Friends

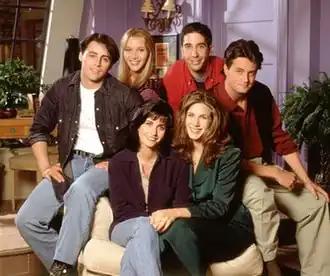
"Friends" in first season. Front: Cox, Aniston. Back: LeBlanc, Kudrow, Schwimmer, Perry.

The first season introduces the six main characters who live in New York City: Rachel Green, a waitress; professional chef Monica Geller; her paleontologist brother, Ross Geller; free-spirited masseuse Phoebe Buffay; struggling actor Joey Tribbiani; and Ross's college friend, Chandler Bing, whose precise occupation at a corporation is unknown. Rachel arrives at Central Perk, wearing her wedding dress, after leaving her fiancé, Barry Farber (Mitchell Whitfield), an orthodontist, at the altar. She moves into her high school friend Monica's apartment, and gets a waitress job at Central Perk.